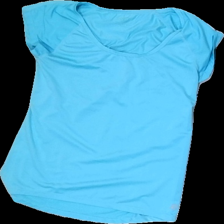
View: front
Type: Training top
Category: Ladies
Brand: Not in the list
Brand text on label: e
Colors: Blue
Material: 100% Polyester
Cut: Regular, V-collar
Size: XS
Trend: Sports
Price range: 50-100
Recommended usage: Reuse
Description: Blue t-shirt